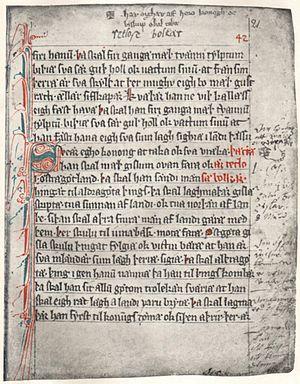
Le suédois est une langue scandinave parlée par environ 10,4 millions de locuteurs, principalement en Suède et en Finlande, les deux pays dont il est langue officielle. Comme les autres langues scandinaves, il est issu du vieux norrois, la langue commune à tous les peuples germaniques de Scandinavie à l'époque des Vikings. Il reste aujourd'hui mutuellement intelligible avec le danois et le norvégien. La langue écrite et orale est standardisée, mais il subsiste des variantes régionales issues des anciens dialectes ruraux.
Västgötalagen ou Loi du Västergötland est le plus vieux recueil de loi suédois écrit en alphabet Latin et le plus vieux de tous les recueils de lois provinciales de Suède.